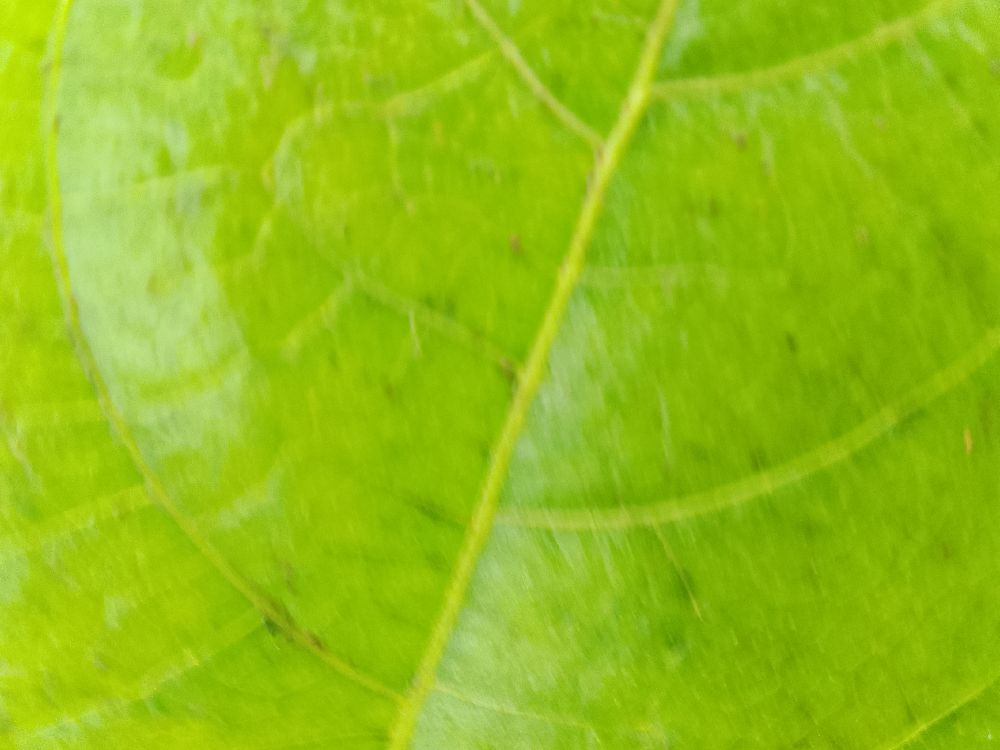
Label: healthy